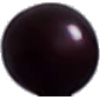
Label: cherry_wax_black